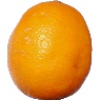
Label: lemon_meyer